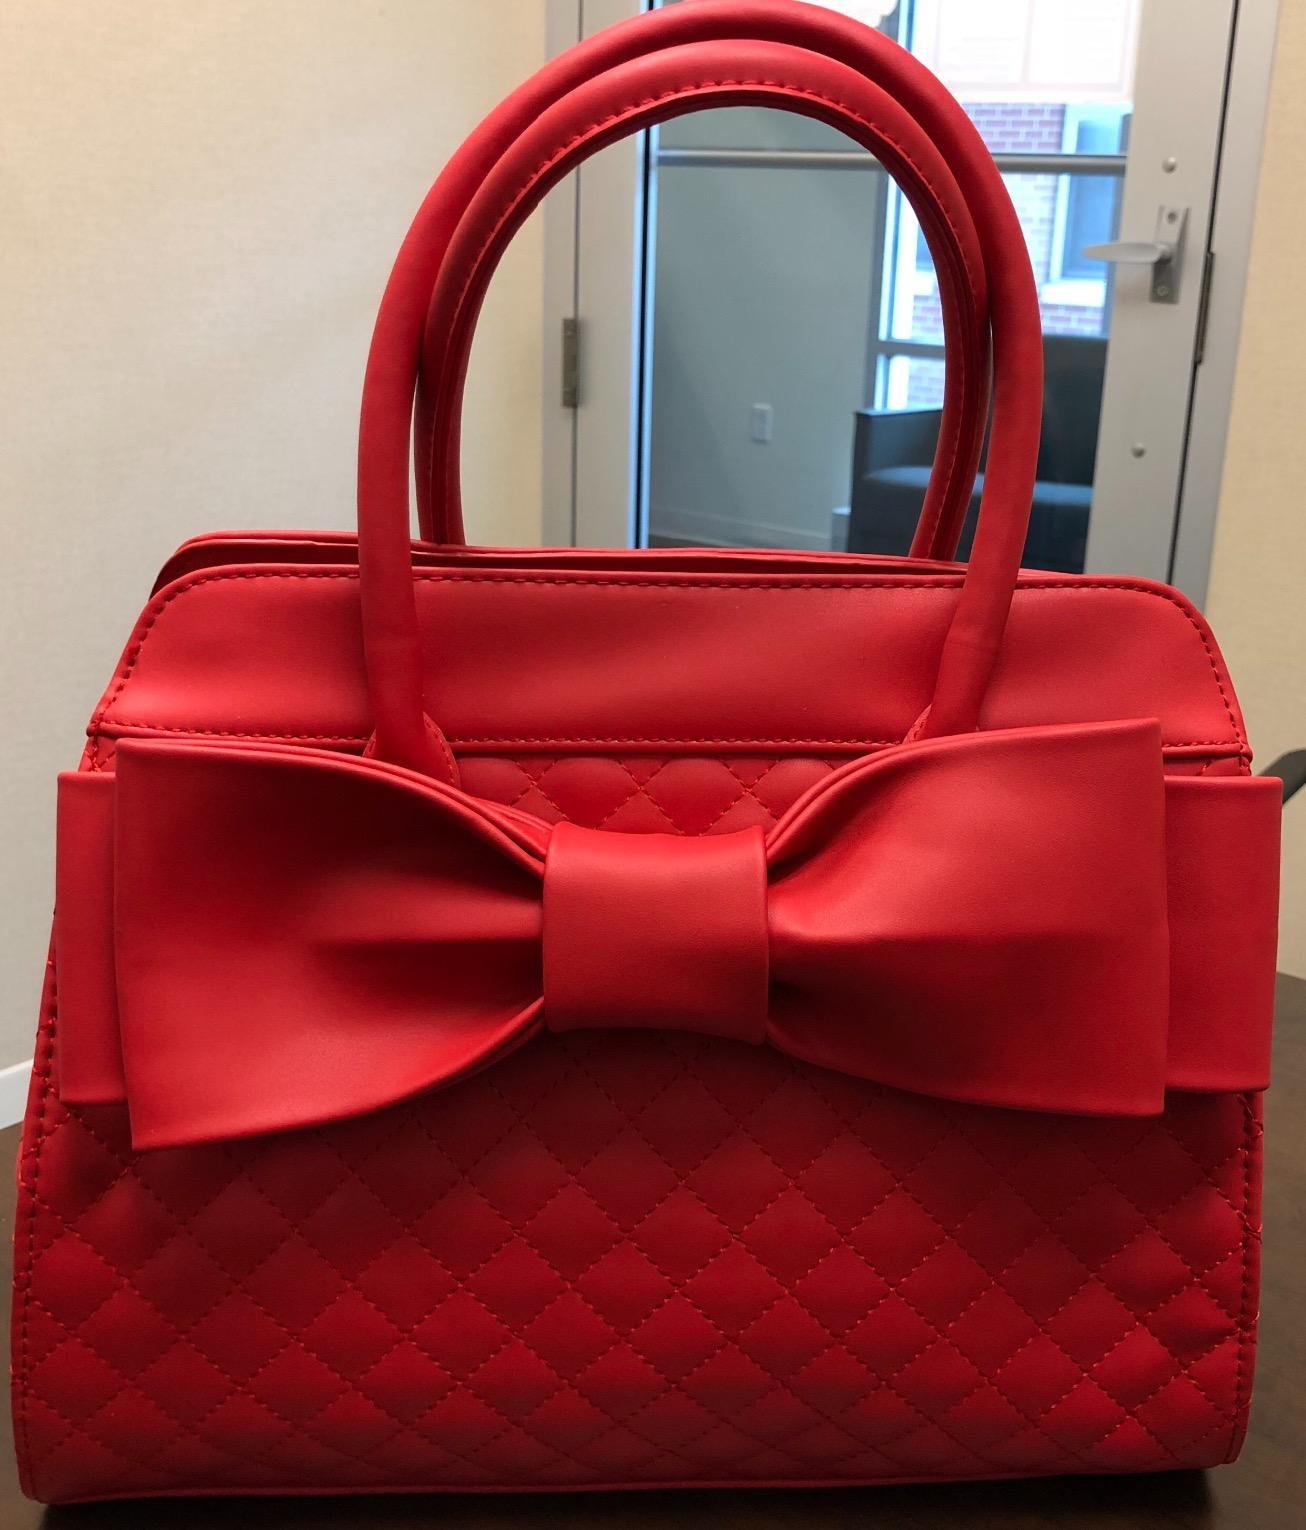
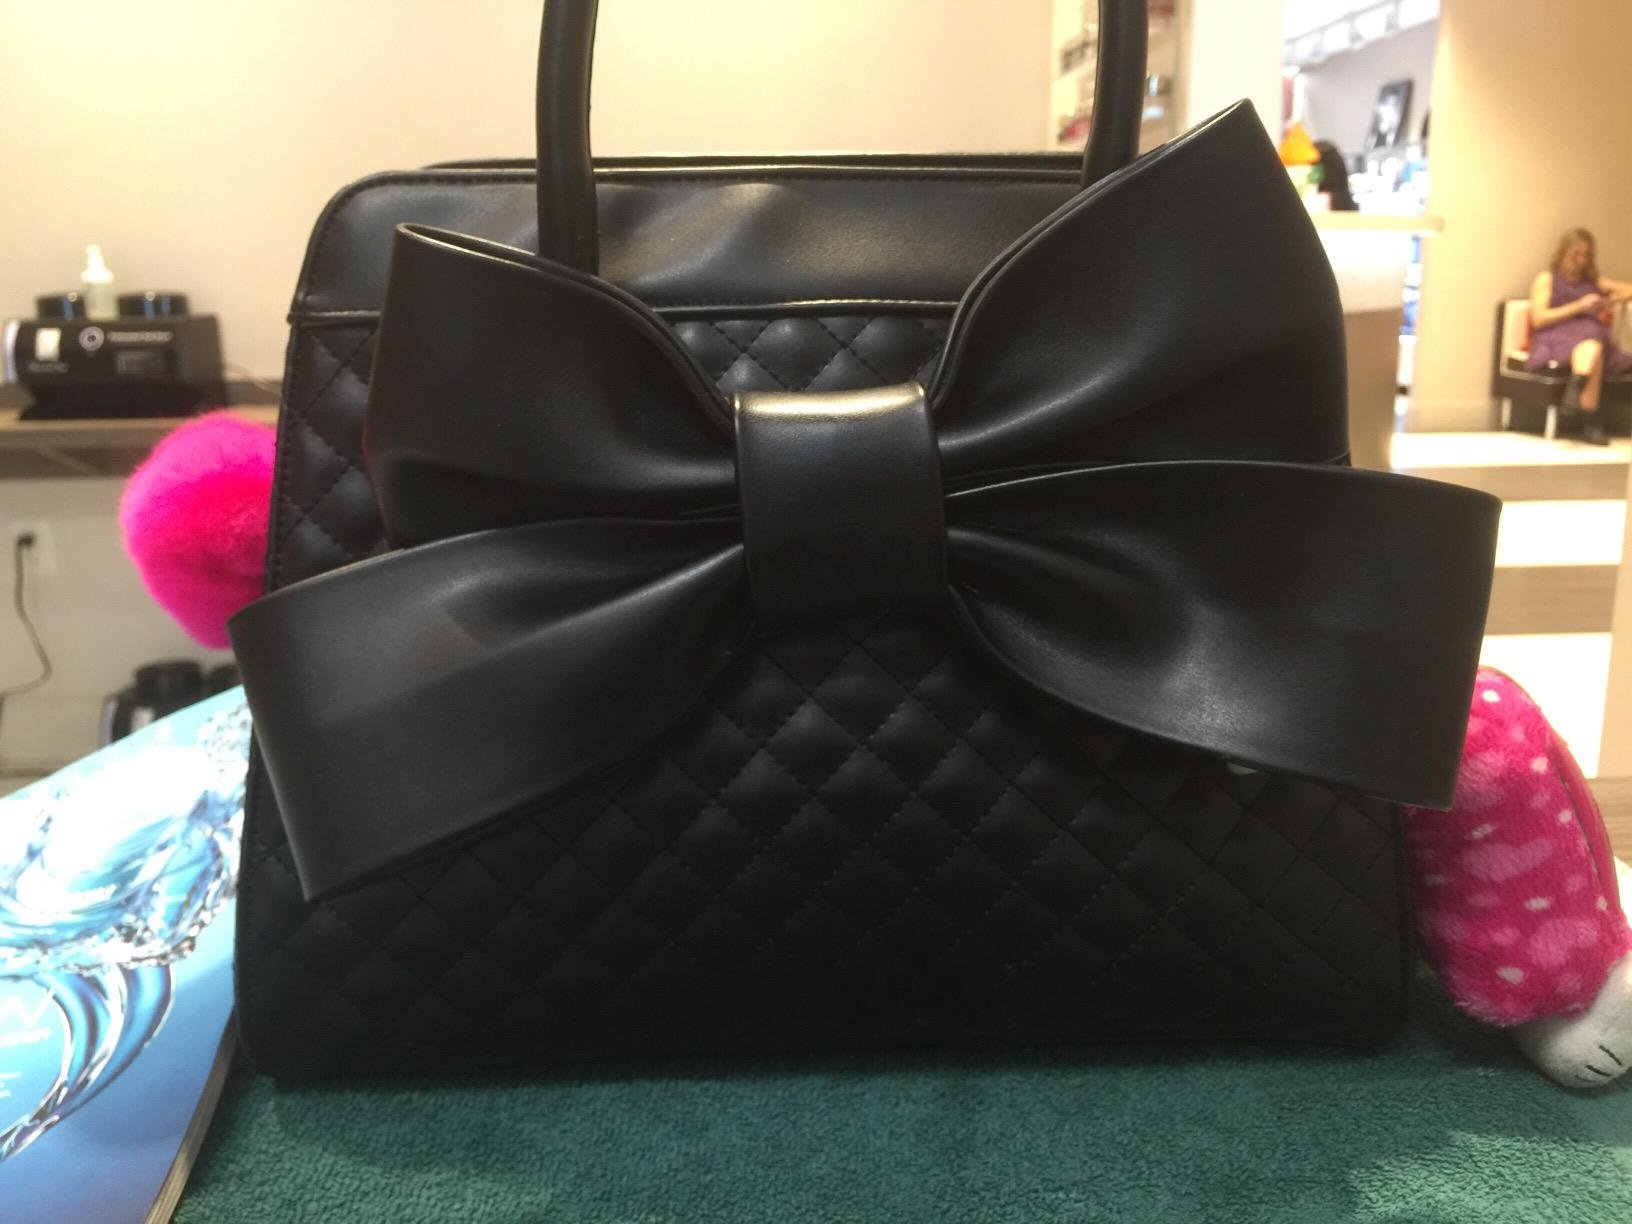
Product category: accessories_handbag
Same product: no